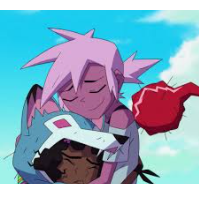
Portrait style: Cartoon Portrait